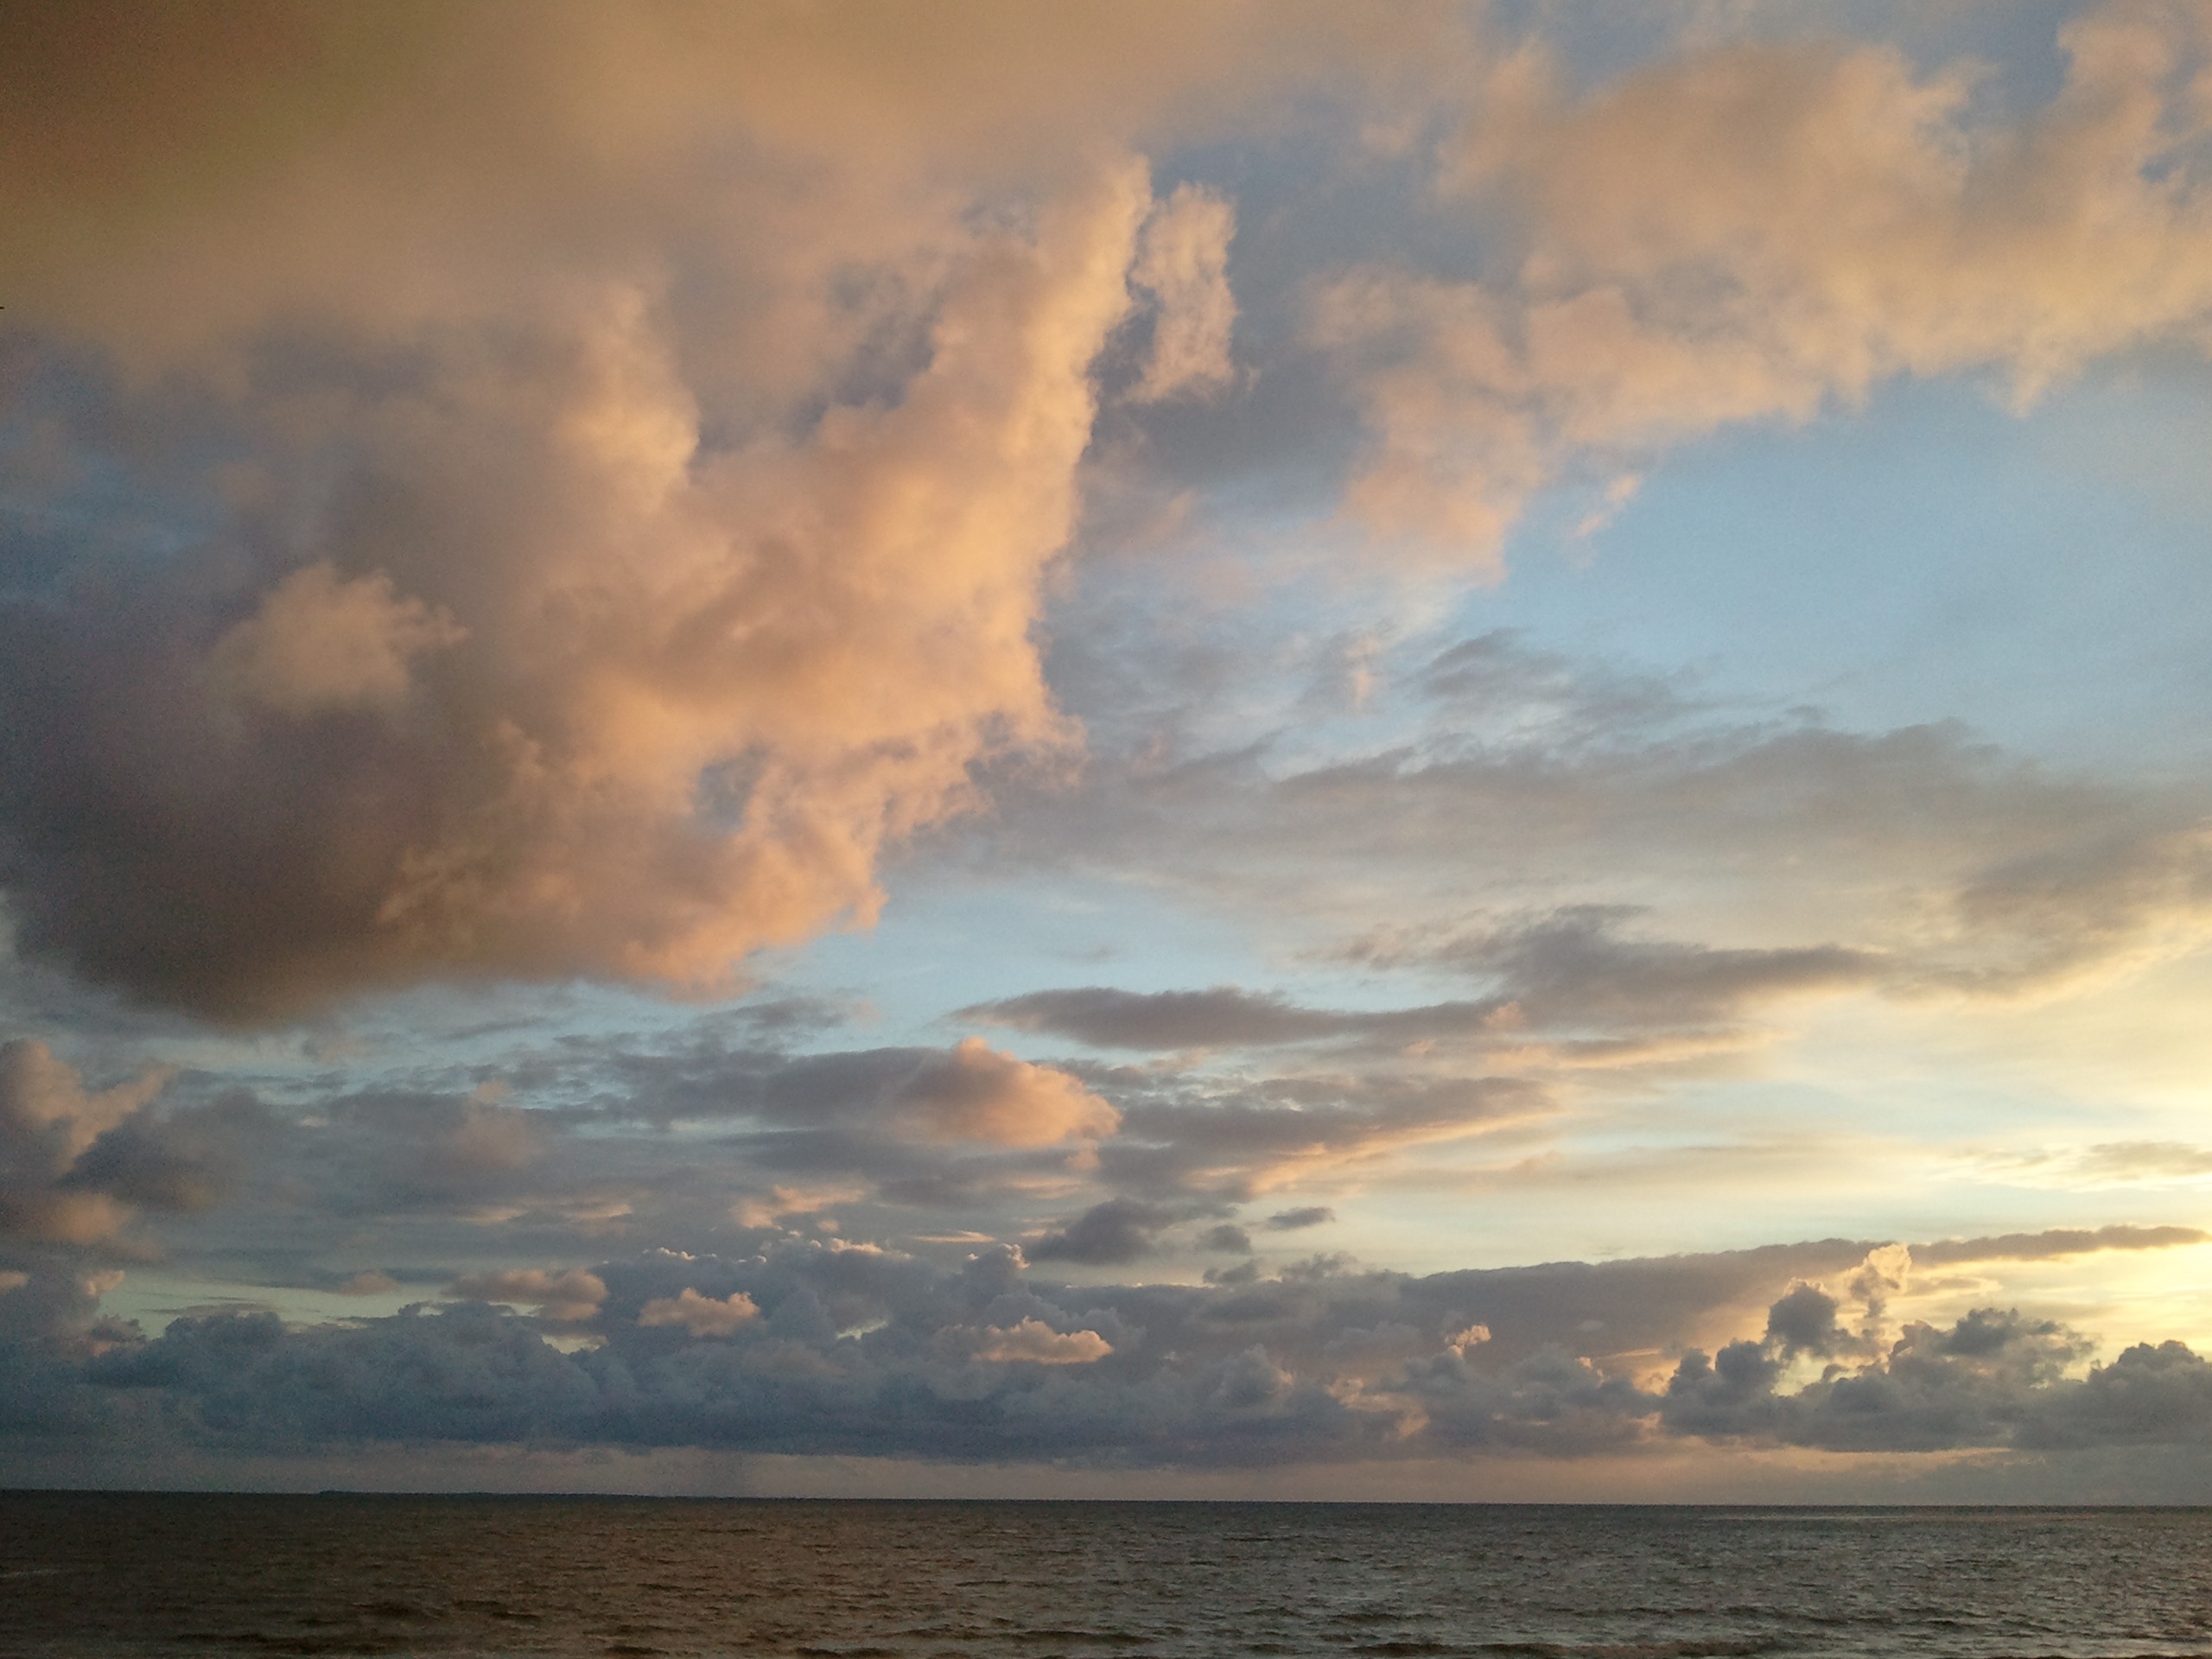
beach, sea, coast, ocean, horizon, cloud, sky, sunrise, sunset, sunlight, morning, shore, wave, dawn, dusk, evening, bay, body of water, clouds, afterglow, evening sky, meteorological phenomenon, wind wave